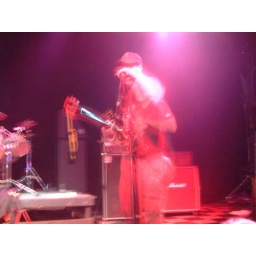
taken at a club in syracuse, bridge street maybe. great show and he likes pac man.